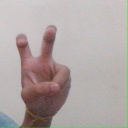
अक्षर: ई